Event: Nepal Earthquake
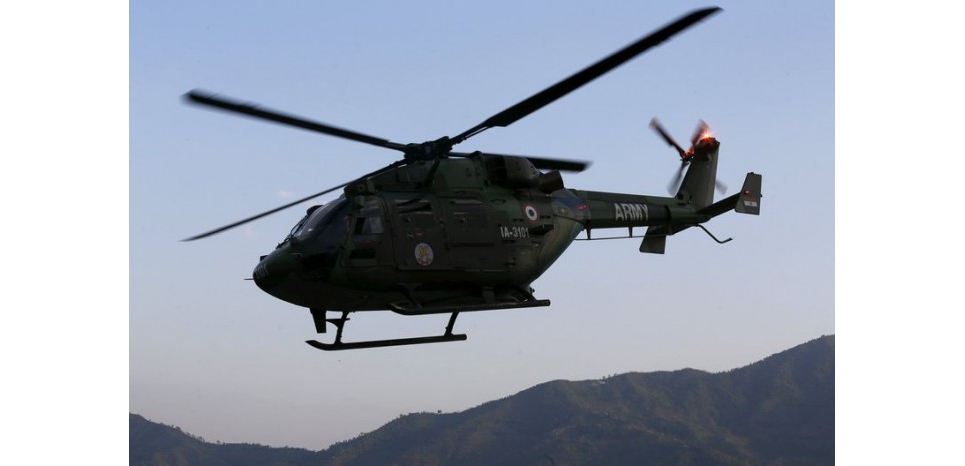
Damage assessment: no_damage